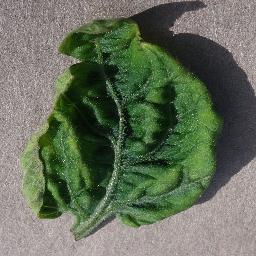
Label: Tomato___Tomato_Yellow_Leaf_Curl_Virus